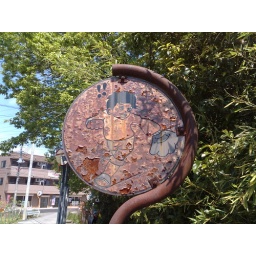
Old Warning: Children-at-play sign found on a side street near Hatogaya Station